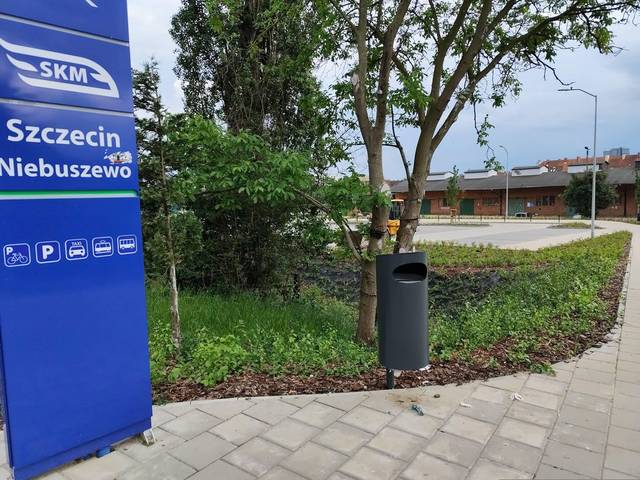
Region: Germany
Coordinates: 53.45, 14.553